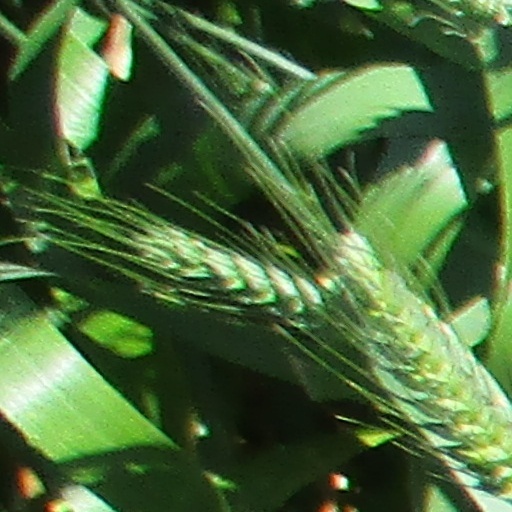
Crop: wheat